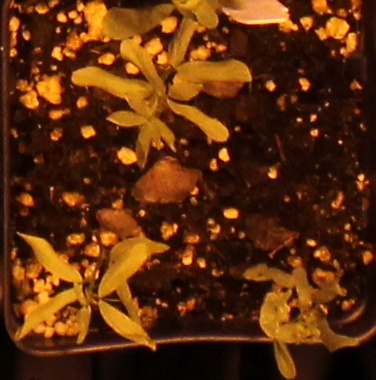
Label: Lentil